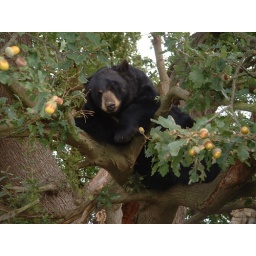
black bear in tree